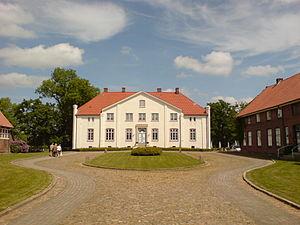
Le manoir de Kaden est un petit château du Schleswig-Holstein dans un domaine qui fut une exploitation agricole du Moyen Âge au XXᵉ siècle, transformé depuis 1984 en club de golf. Il se trouve près du village d'Alveslohe à environ 20km au nord de Hambourg.